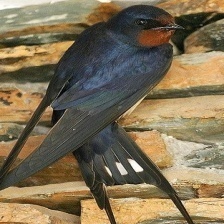
Species: BARN SWALLOW
Scientific name: HIRUNDO RUSTICA